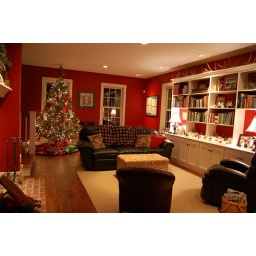
I just adore the red walls in here.. perfect for the season!